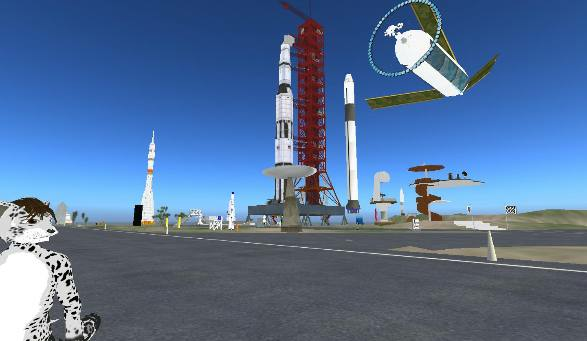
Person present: No